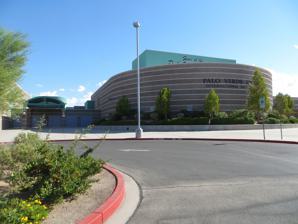
Building: Palo Verde High School
Country: United States of America
Year built: 1996
For the school in Arizona, see Palo Verde High School (Arizona) . Public high school Palo Verde High School Address 333 South Pavilion Center Drive Las Vegas, Nevada 89144 Information Type Public high school Established 1996 ; 29 years ago ( 1996 ) Locale Summerlin School district Clark County School District Teaching staff 110.00 (FTE) Grades 9–12 Number of students 3,141 (2023-2024) Student to teacher ratio 28.55 Color(s) Black Green Silver Mascot Panther Website Palo Verde High School Palo Verde High School is a high school in Las Vegas , Nevada , United States . The school was built in 1996 with an adjacent 10 portable classrooms located in Summerlin , a rapidly growing suburban community in the western portion of the City of Las Vegas and unincorporated Clark County. The origin of the school's name comes from the surrounding palo verde trees. The school's ethnic ratio is 59.4% Caucasian; 17.1% Hispanic; 11.5% Asian/Pacific Islander; 11.4% African American and 0.6% Native American. The school site includes a College of Southern Nevada (CSN) High Tech Center and an adjacent Parks and Recreation facility. Interior of the school Athletics Fall Sports Cross Country Football Women's Volleyball Men's Soccer Women's Golf Tennis Women's Soccer Winter Sports Basketball Wrestling Women's Flag Football Bowling Spring Sports Track Baseball Softball Men's Golf Men's Lacrosse Women's Lacrosse Boys’ Volleyball Swimming and Diving Source: Notable alumni Elle McLemore – Broadway actress Arianny Celeste – model and UFC Octagon Girl Daniel Bellinger – American football player Saalim Hakim – American football player Cassie Jaye – actress and filmmaker Brandon Kintzler – Major League Baseball pitcher Gerard Lawson – National Football League player Brittany Martin Porter – television producer Cody Miller – Olympic swimmer for the United States Matt Polster – footballer, Victoria Highlanders , Chicago Fire , Rangers F.C. , United States U23 , United States Ryan Reeves – WWE professional wrestler, known as Ryback Erica Sullivan – Team USA Olympic swimmer Brendon Urie – lead singer of Panic! at the Disco Jessie Vargas – professional boxer Brent Wilson – bassist of Panic! at the Disco Dan Reynolds – main singer Imagine Dragons References